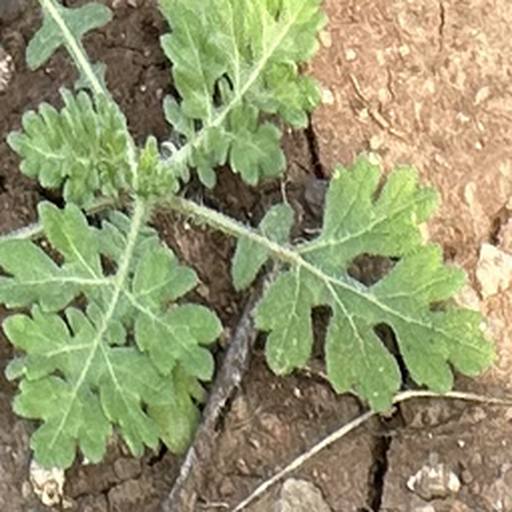
Weed species: Gajar_gavat_(Parthenium hysterophorus)